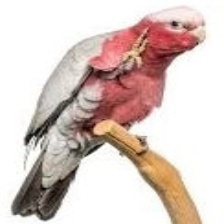
Species: ROSE BREASTED COCKATOO
Scientific name: EOLOPHUS ROSEICAPILLA
ImageNet parent category: sulphur-crested_cockatoo